Babak NikTalab

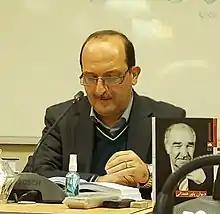
Babak Niktalab at the unveiling ceremony of the Divan of Ahmad NikTalab

Babak NikTalab was born in Tehran on 30 July 1967. He started composing poetry at the age of 16. He is the son of Ahmad NikTalab, an Iranian poet. Niktalab was his first independent book, Pishvaz Roshani, which he published in 1992.